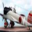
Label: airplane